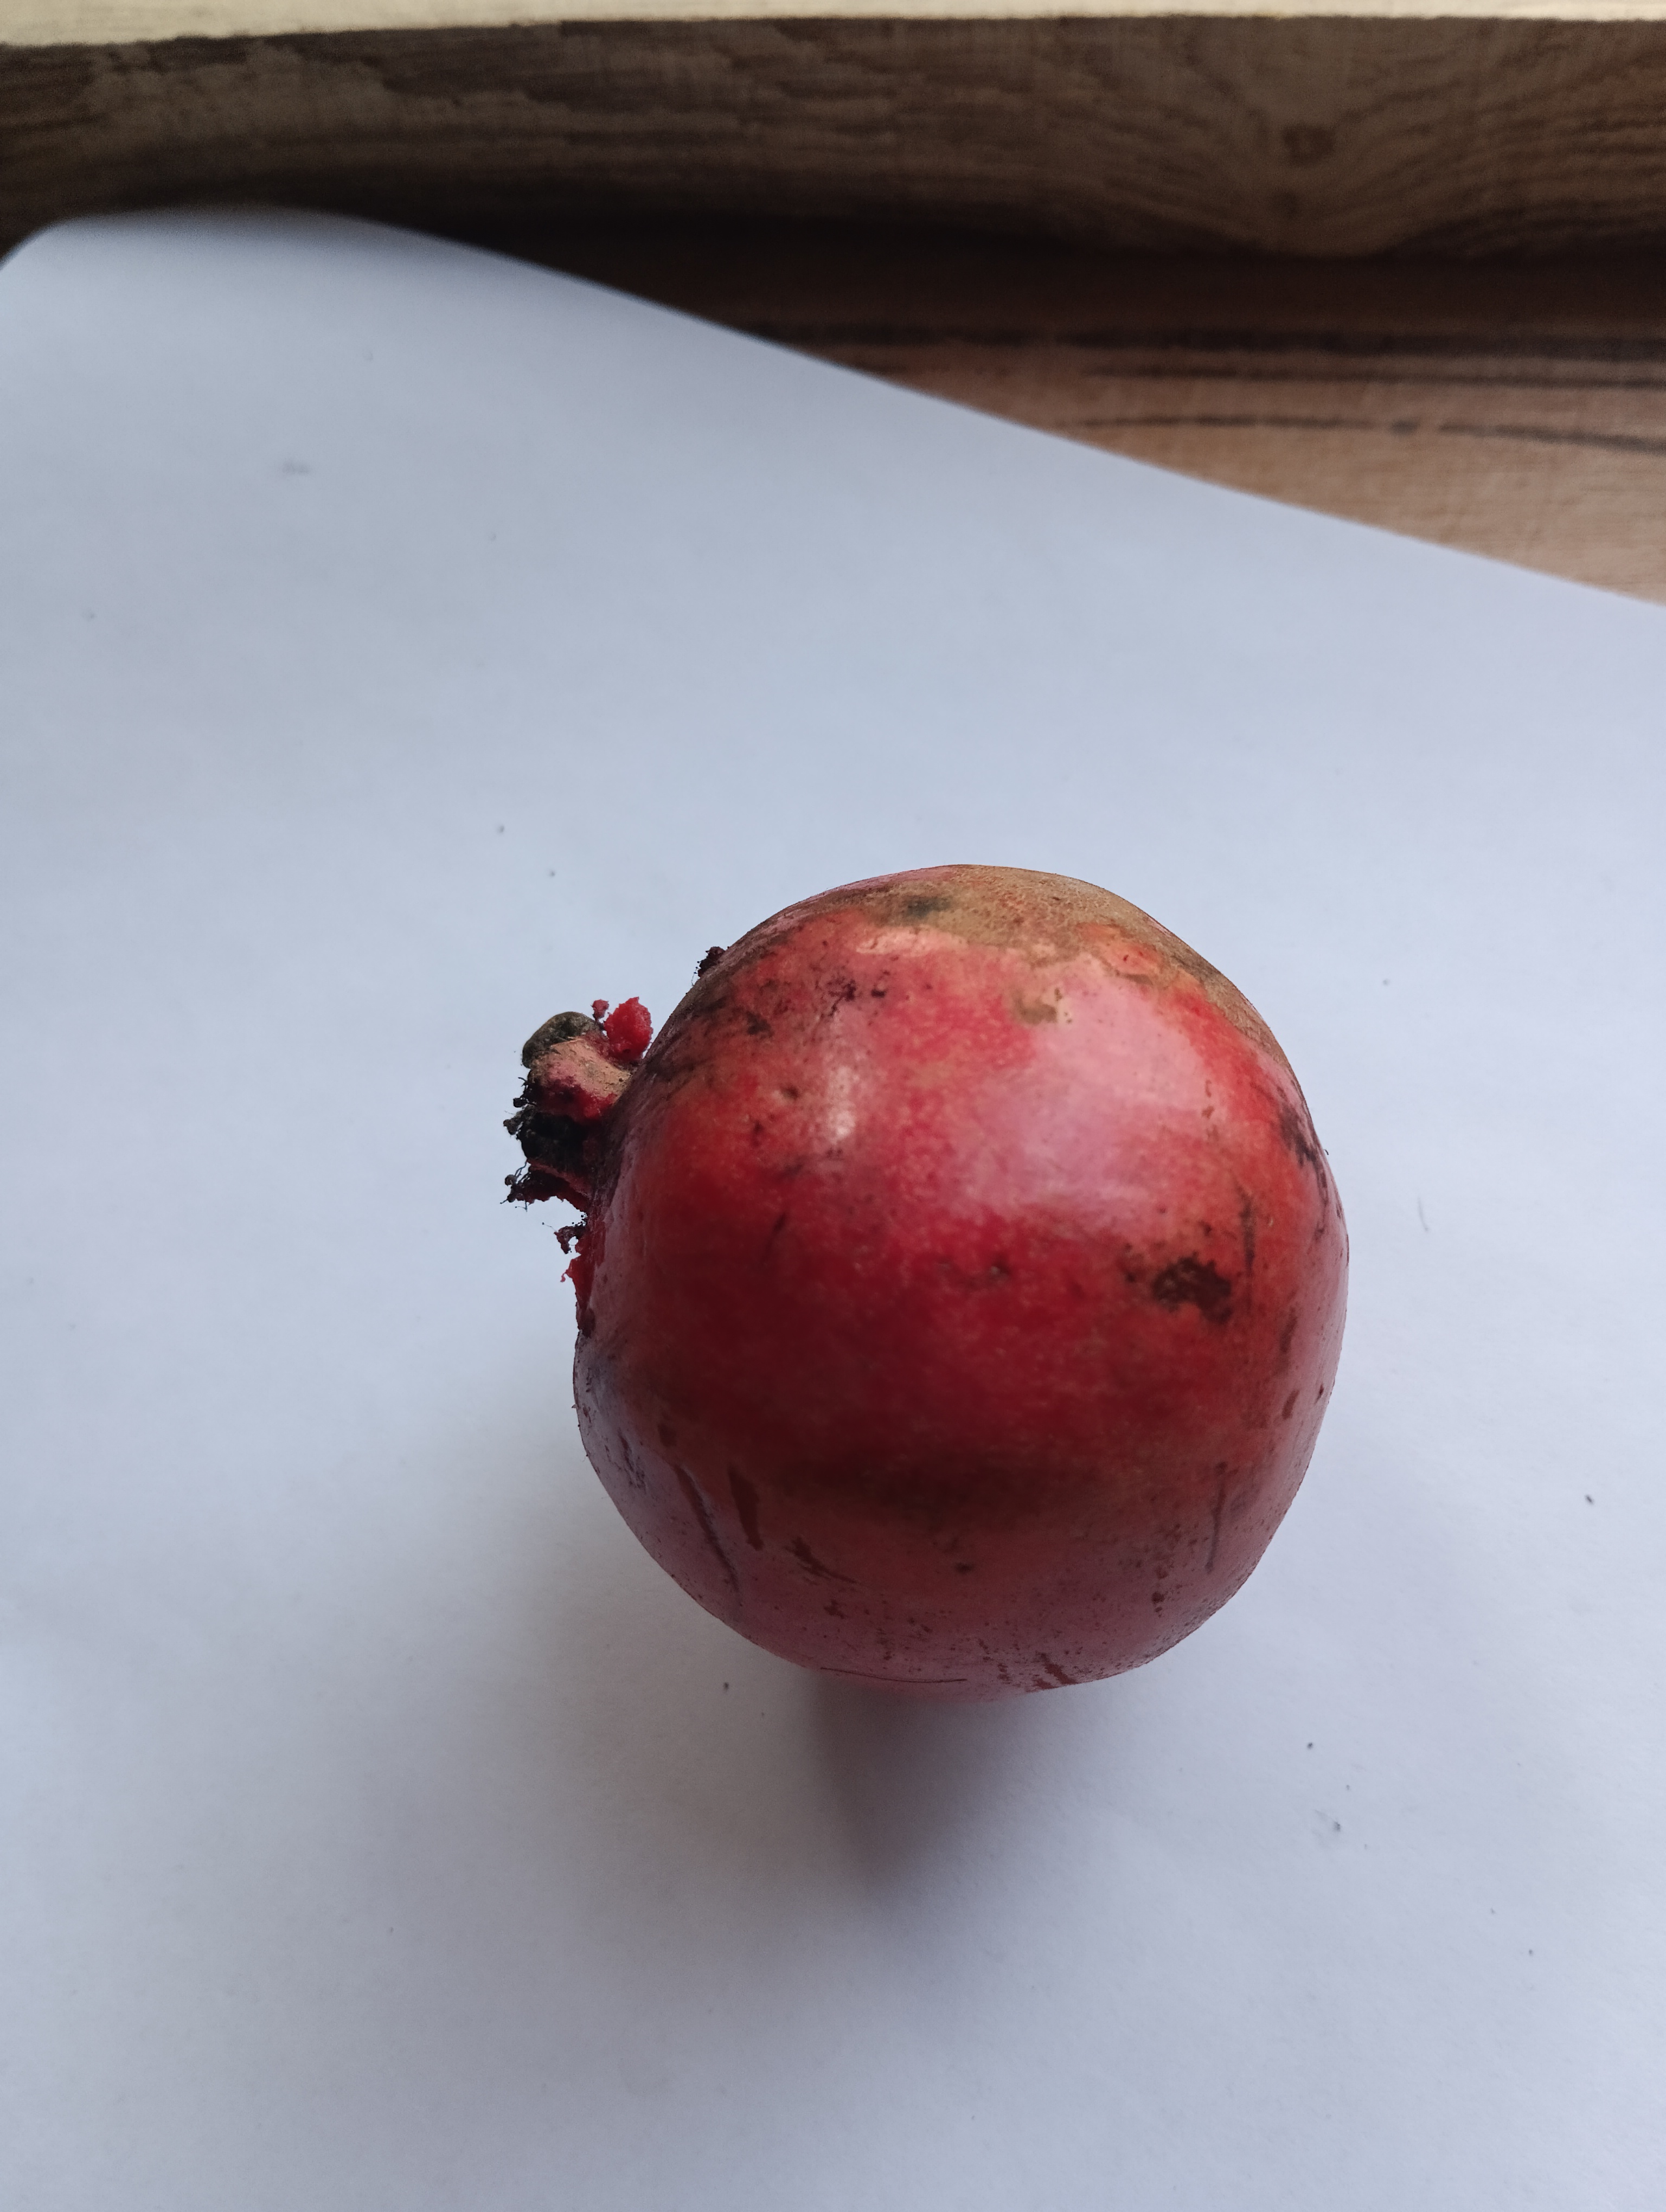
Label: Minor Defect